Rothwell Town Hall

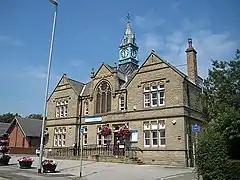
The building in 2009

Rothwell Town Hall, also known as Rothwell District Council Offices, is a historic building on Marsh Street in Rothwell, a town in West Yorkshire, England. The building, which previously accommodated the offices and meeting place of Rothwell Urban District Council, has been sold to a developer to allow conversion for residential use.